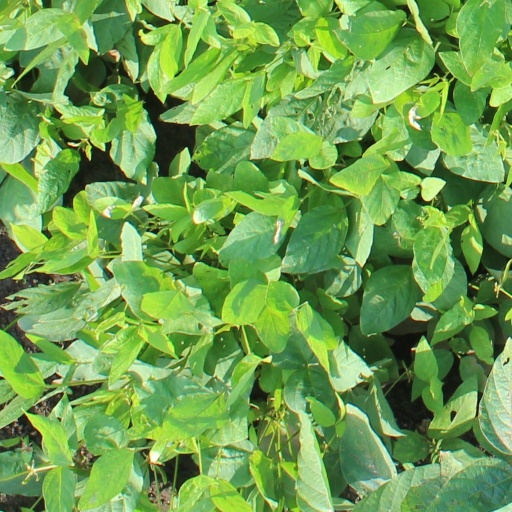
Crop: soybean